Culture of the Czech Republic

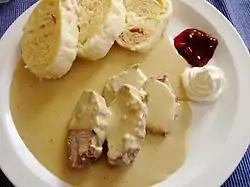
Svíčková na smetaně served with dumplings, whipped cream and cranberries

Traditionally, the main meal of the day consists of two courses with the first being a soup. Traditional main courses in Czech cuisine are mostly meat-based, often accompanied by a sauce or a gravy with a side dish of dumplings or potatoes. Mushroom and berry picking remain a popular hobby among many Czechs during the summer and early autumn. Czech cuisine is also affected by the popularity of making compotes. Czechs are known to have the highest consumption of beer per person of any nation in the world. In 2020, the average Czech drank 143.3 liters of beer in a year.